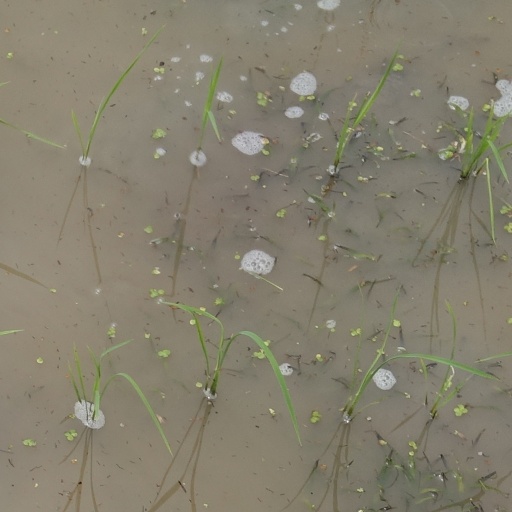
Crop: rice